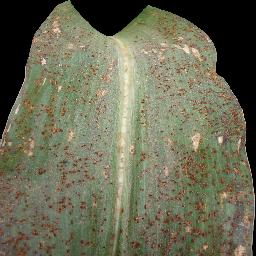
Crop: corn
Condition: (maize)_common_rust